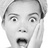
Emotion: surprise